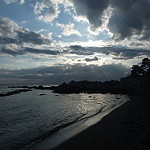
Label: sea